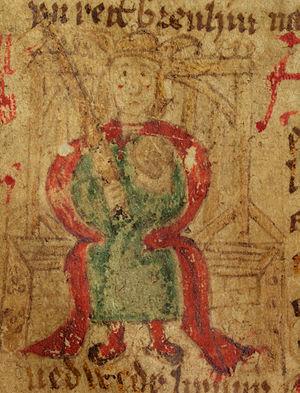
Cadwallon ap Cadfan fut le fils de Cadfan ap Iago et fut un roi de Gwynedd de 625 jusqu'à sa mort, en 633 ou 634. Il est resté dans l'Histoire pour avoir dévasté la Northumbrie et tué son roi, Edwin, avant de périr lors d'une bataille contre Oswald de Bernicie. Les annales l'ont principalement retenu comme un tyran sanguinaire.